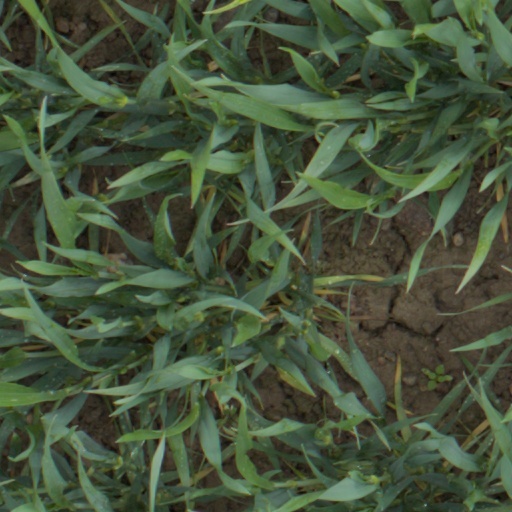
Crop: wheat